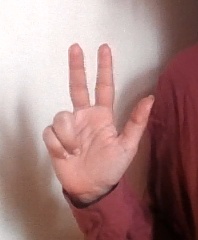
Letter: al